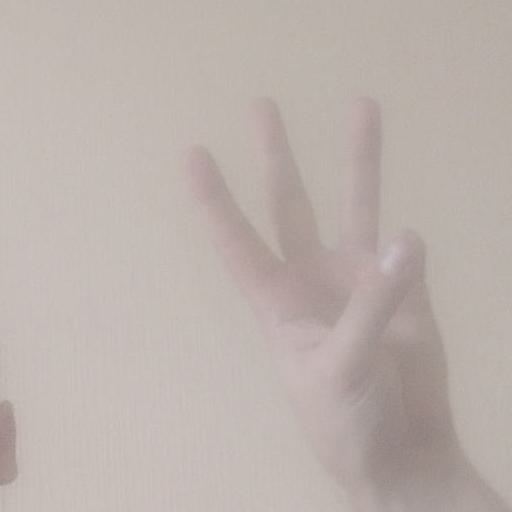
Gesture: three